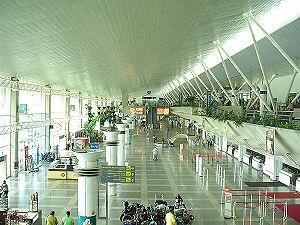
L'aéroport international de Belém/Val-de-Cans/Júlio Cezar Ribeiro est le principal aéroport desservant Belém, au Brésil. Val de Cans est le nom du quartier où se situe l'aéroport. Depuis le 13 avril 2010, l'aéroport est nommé aussi après Júlio Cesar Ribeiro de Souza un chercheur de ballons.